Annweiler am Trifels station

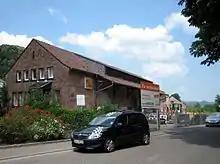
Former goods shed

At the beginning of the twentieth century, freight trains operated over the Kaiserslautern–Homburg–Landau–Germersheim and Saarbrücken–Landau–Germersheim lines. Their customers at the station included "Stabila", a local manufacturer of measuring instruments. After the Second World War freight traffic also lost importance. From the 1980s onwards, a Übergabegüterzug (goods exchange train) served the station. Its operation were based in Neustadt Hauptbahnhof. The trains ran from Landau to Wilgartswiesen. Operation of freight traffic at the station ended in 1994. Subsequently, the loading tracks at the station were disconnected and partially dismantled in 2001. Subsequently, the loading tracks in the station were disconnected and partially dismantled in 2001. It had already lost all freight traffic a few years earlier.